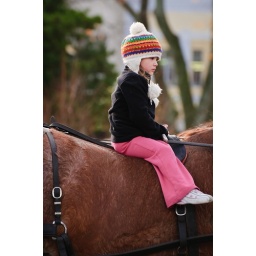
A small girl rides a horse in a small presentation in the Square, Palmerston North